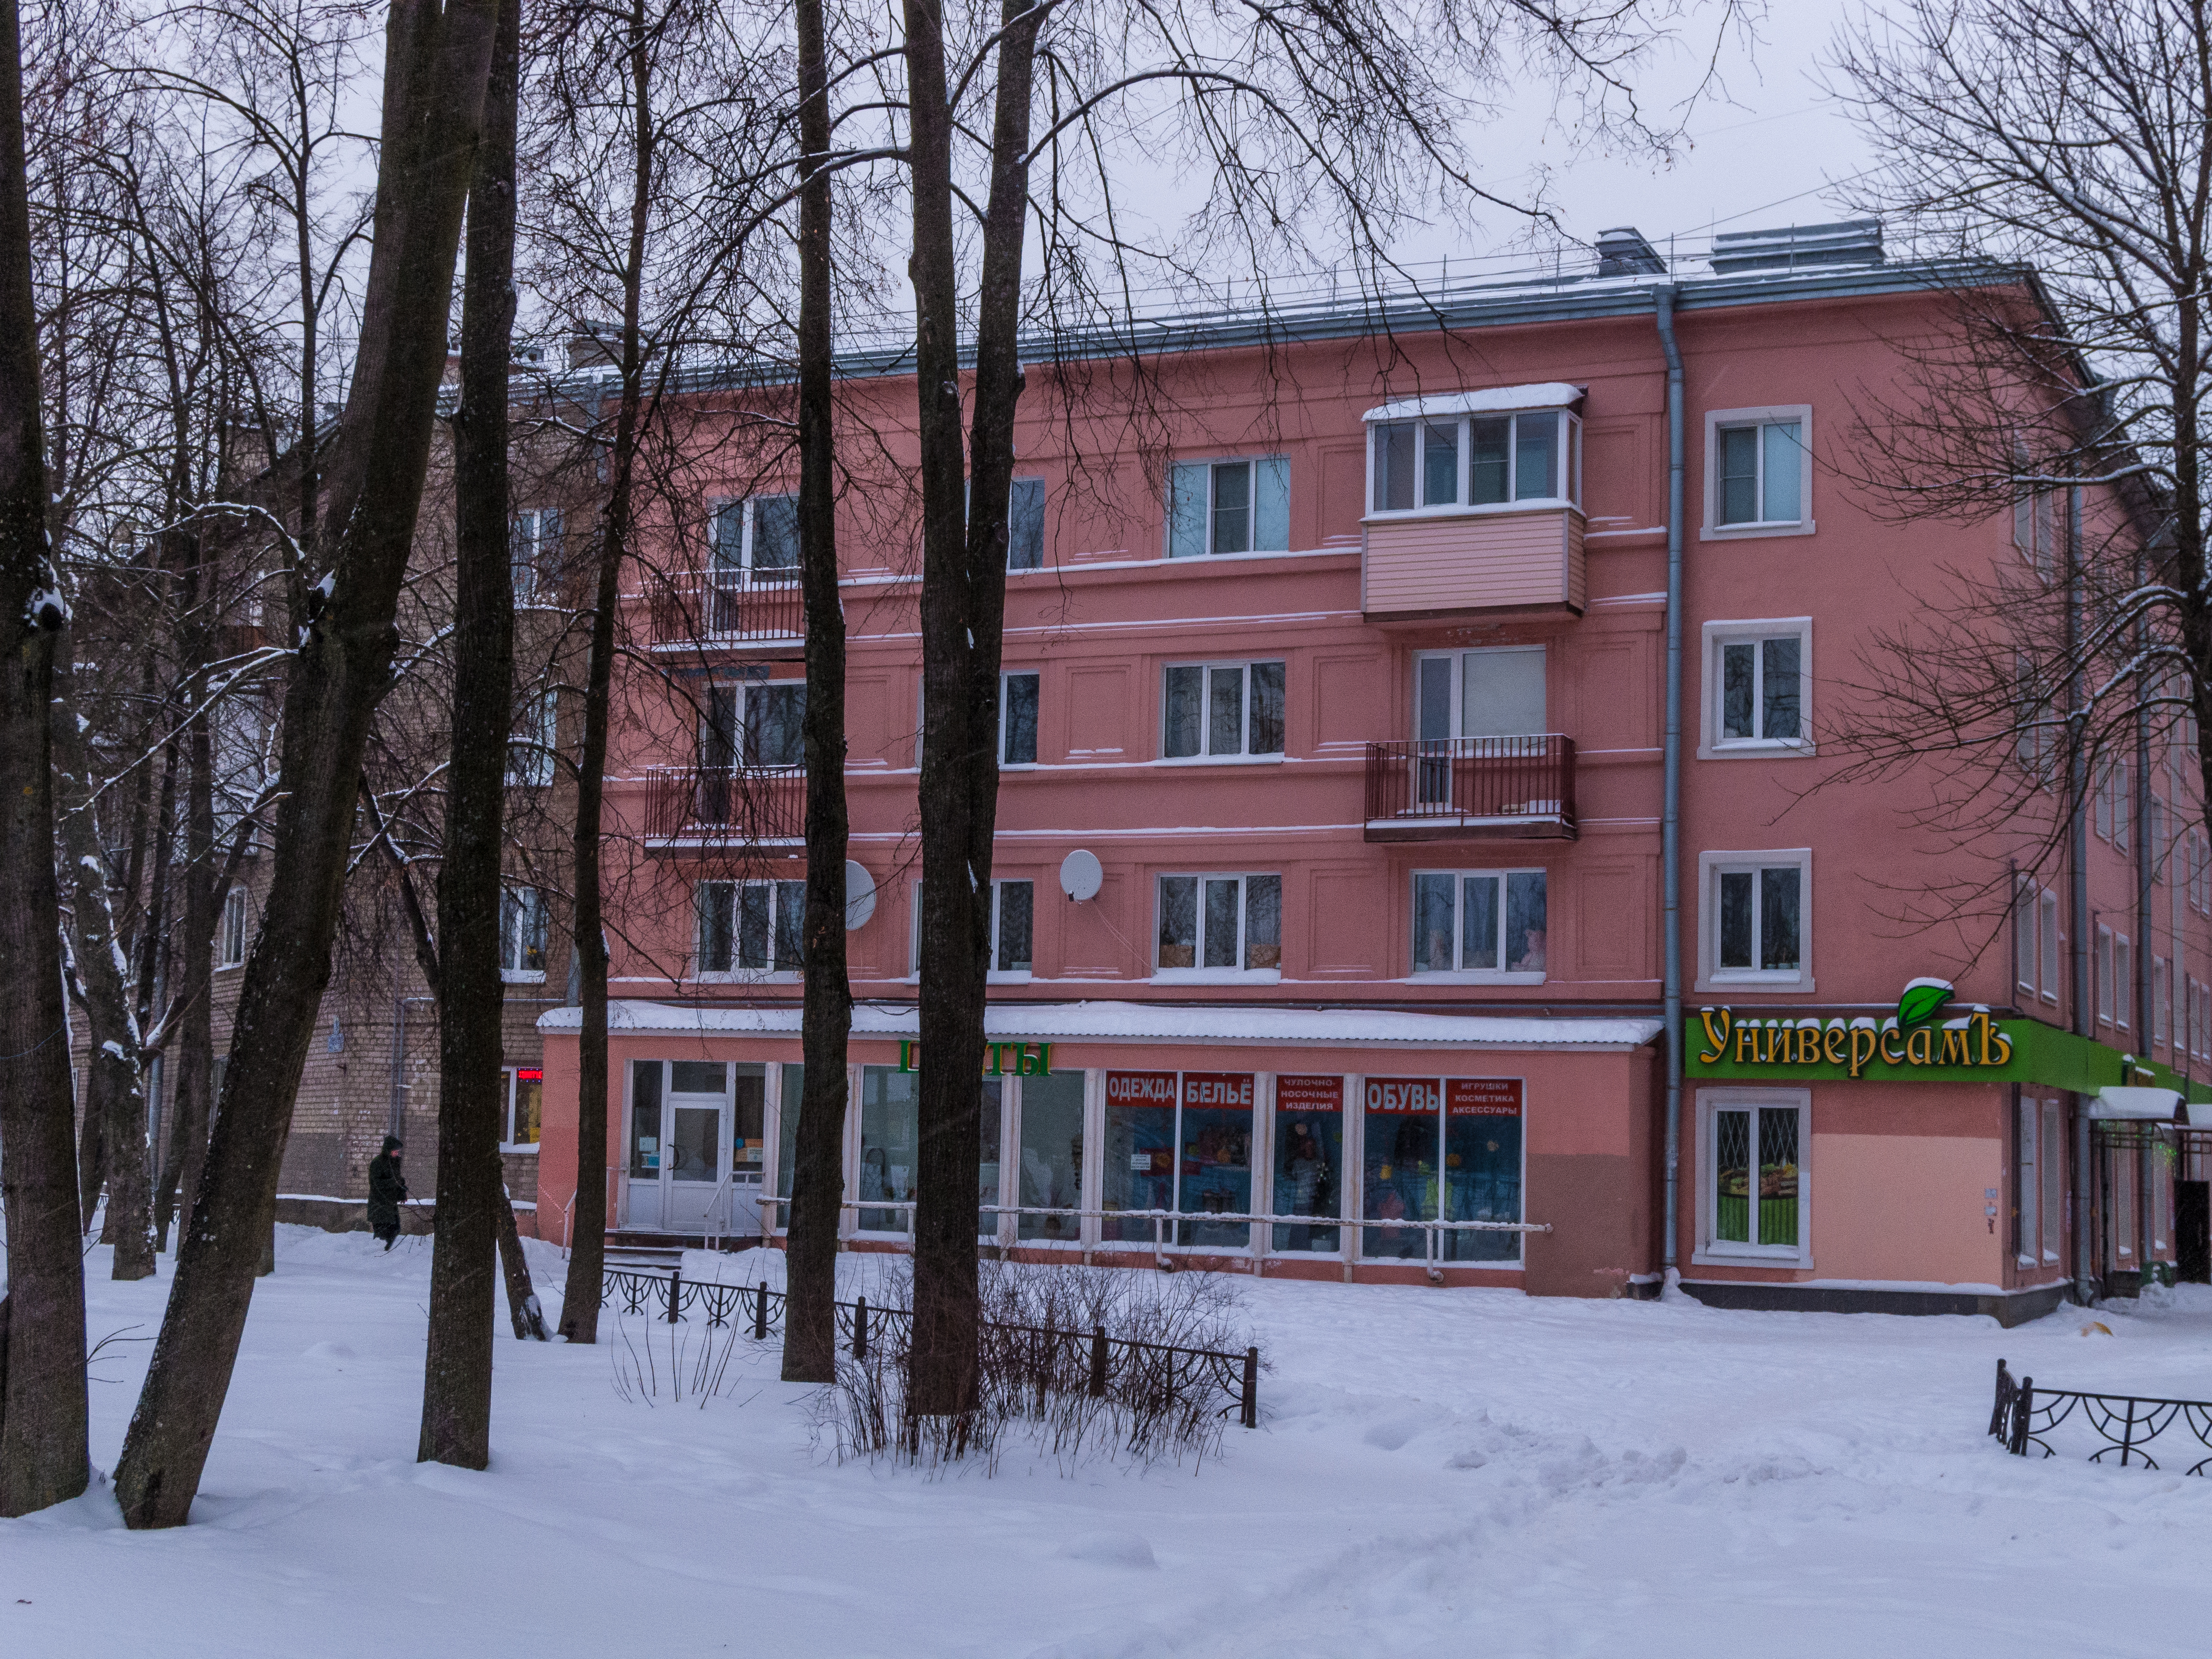
images, plant, building, window, sky, snow, branch, tree, fixture, house, freezing, twig, urban design, residential area, facade, real estate, city, brick, door, apartment, winter, event, roof, mixed use, bench, condominium, room, home, suburb, trunk, sash window, precipitation, frost, brickwork, estate, manor house